Talensac

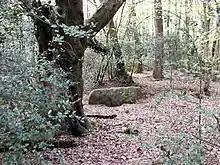
Menhir of Saint-Méen (credit: Philippe Saint-Marc)

Tourism management in Montfort-sur-Meu" is entrusted by Montfort Community to the Tourist Office of the district of Montfort.